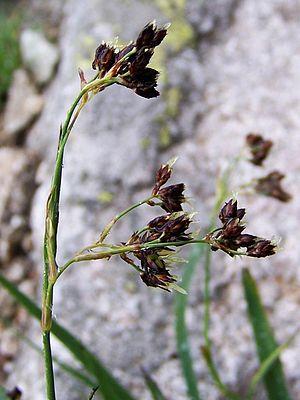
Cette liste de Tracheophyta de Bosnie-Herzégovine, ainsi que d’espèces introduites est un aperçu incomplet d’espèces de mousses, de fougères, de gymnospermes et d’angiospermes citées dans la littérature disponible en langues bosniaque, croate, serbe et serbo-croate. Cet aperçu n’inclue pas des espèces cultivées ni celles occasionnellement introduites.